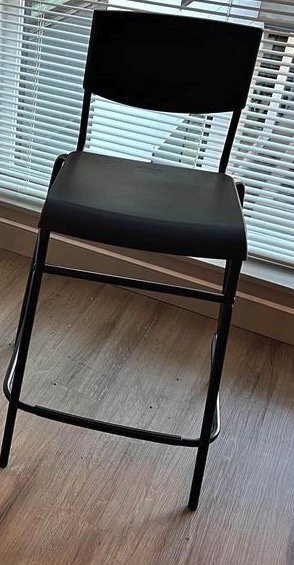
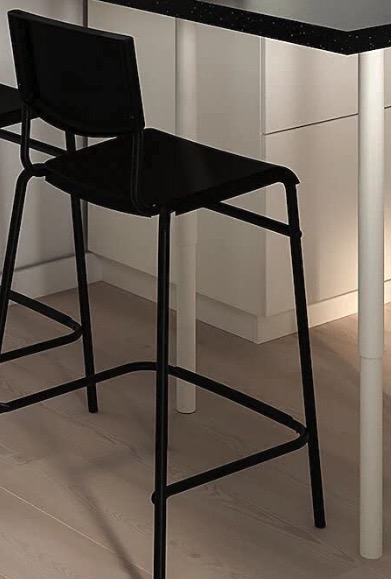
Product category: stool
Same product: yes